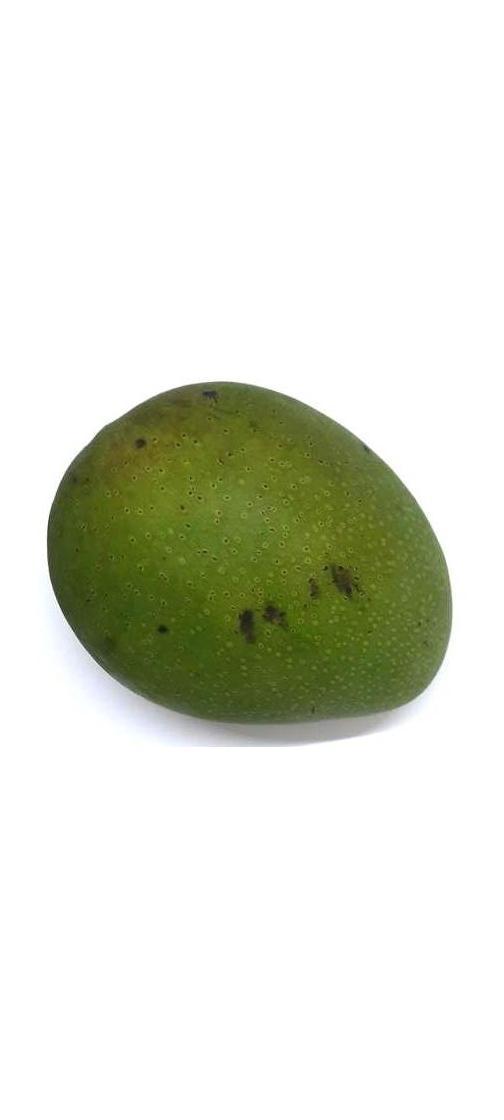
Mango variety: Ashshina Zhinuk